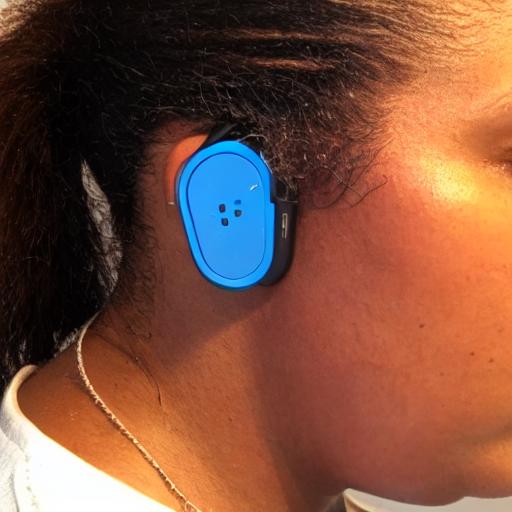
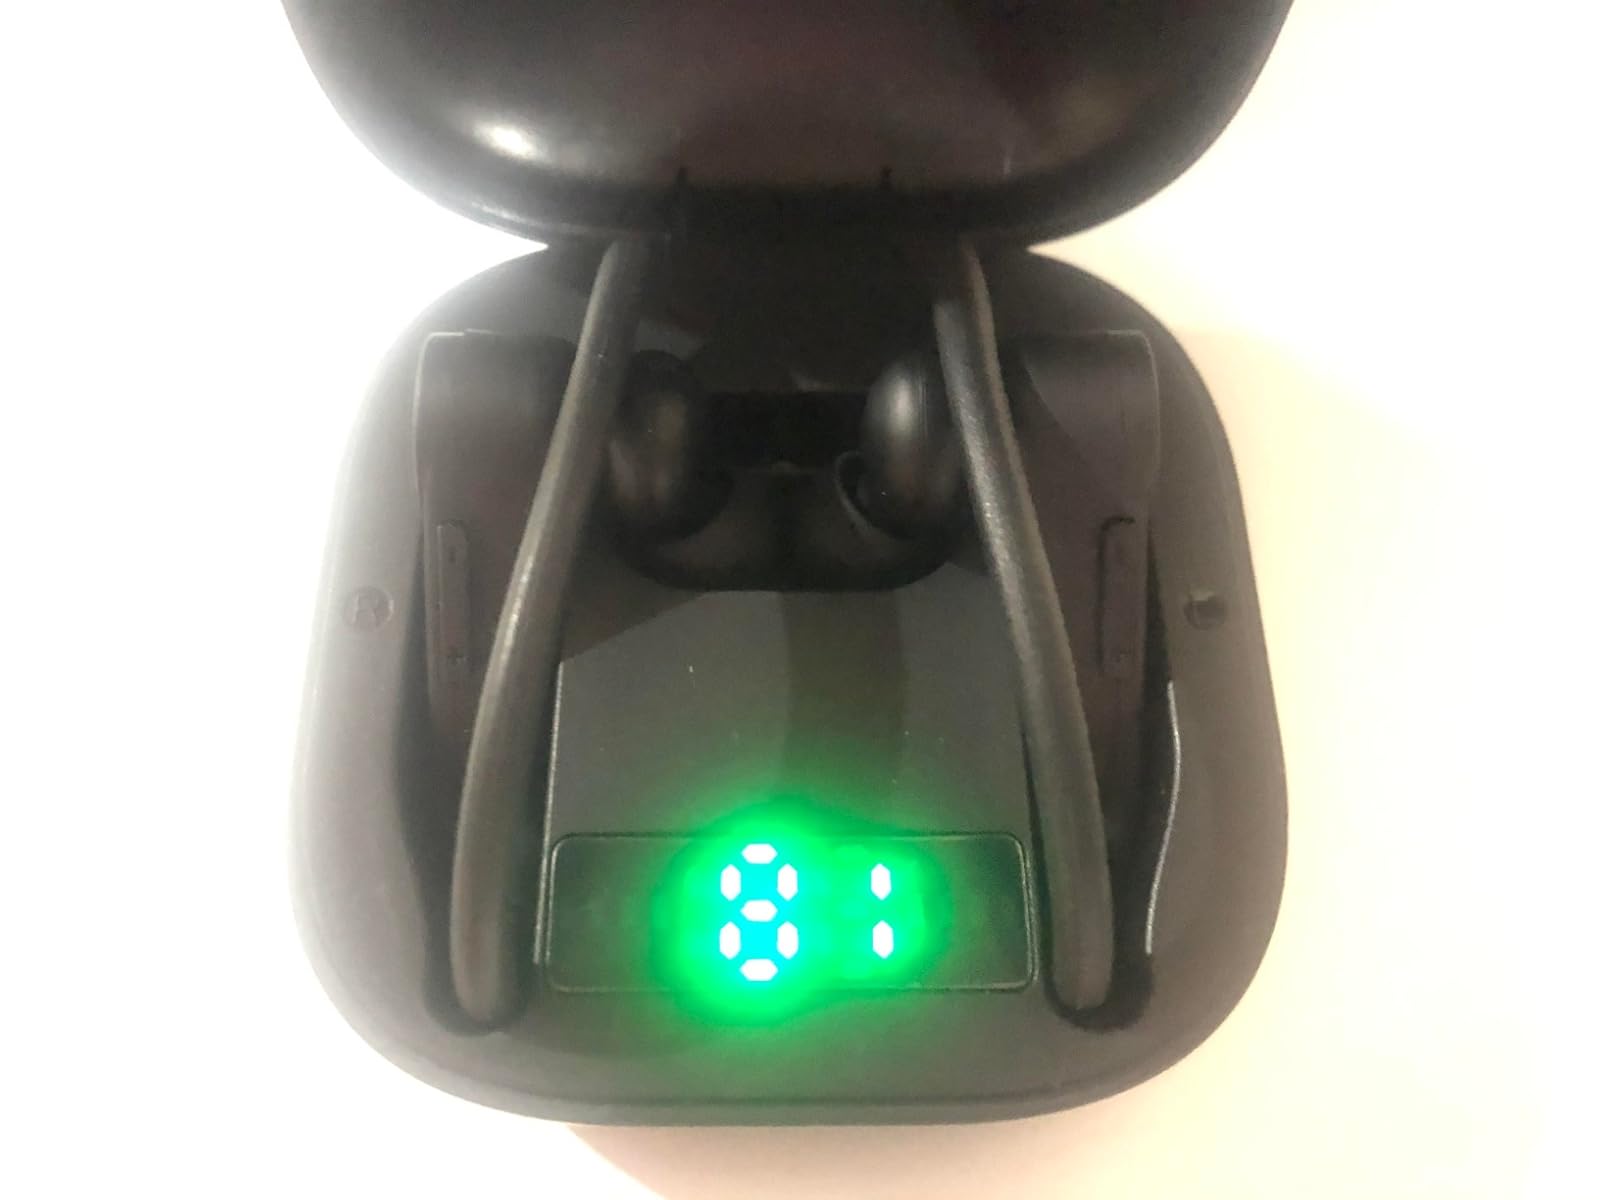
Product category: earbuds
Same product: no